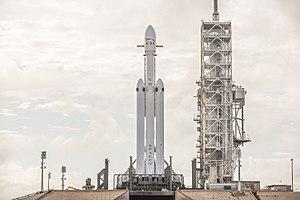
La liste des vols de SpaceX recense les tirs effectués et planifiés des différentes fusées de la société SpaceX.